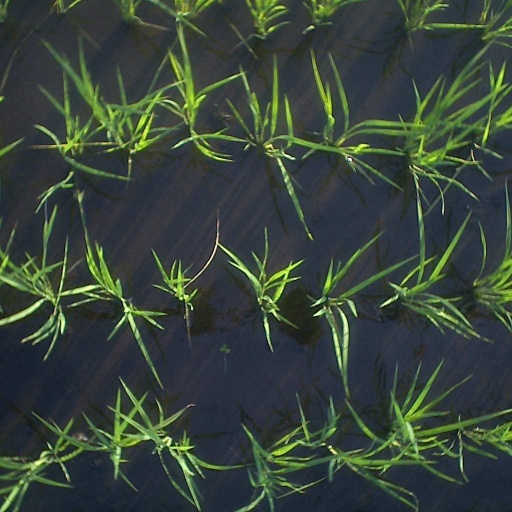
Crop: rice